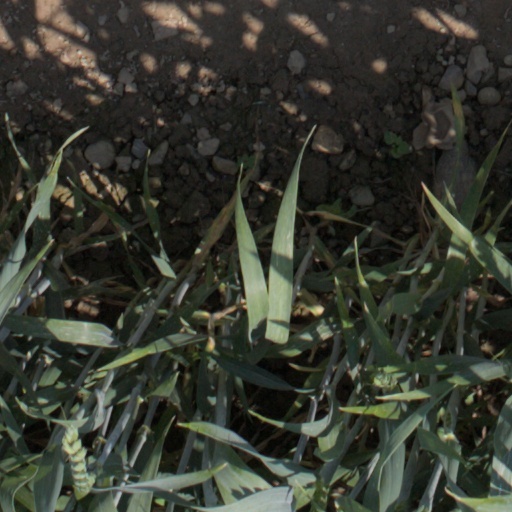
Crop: wheat